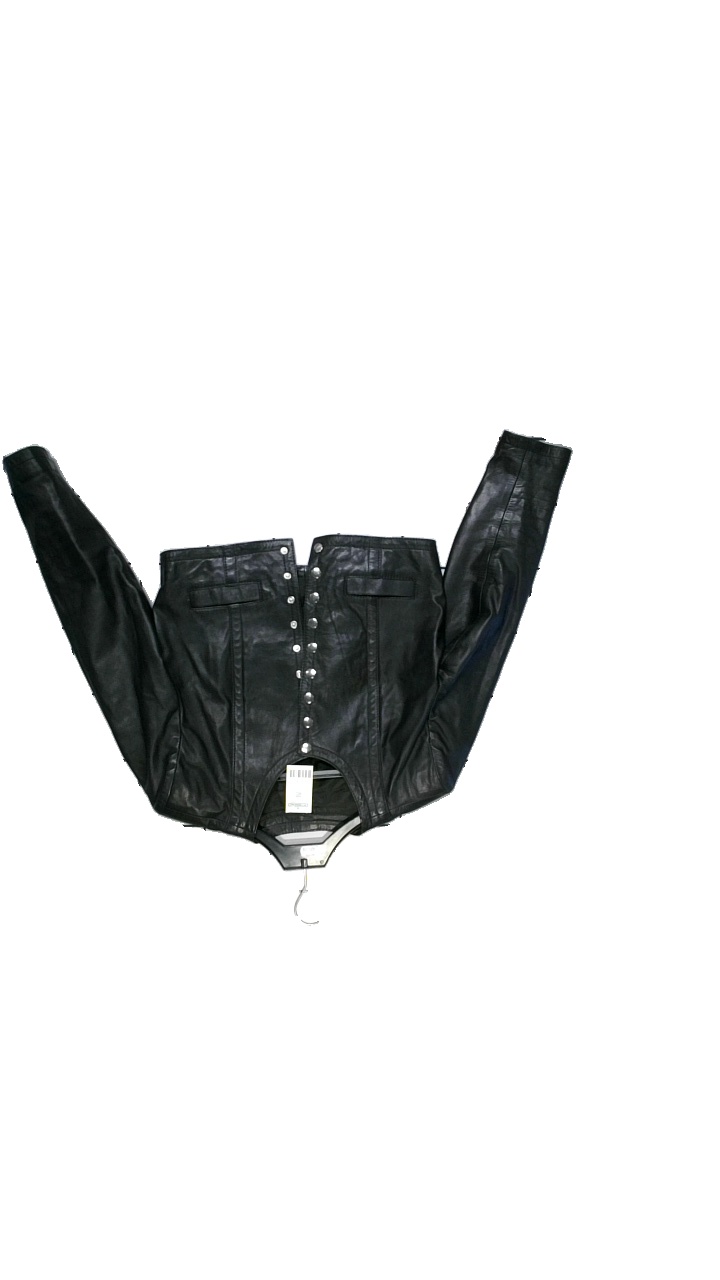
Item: Jacket (Ladies)
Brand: Missing
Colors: Black
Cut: Cropped
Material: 100% Leather
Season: Spring
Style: Leather
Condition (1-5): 4
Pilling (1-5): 3
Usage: Reuse
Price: >400